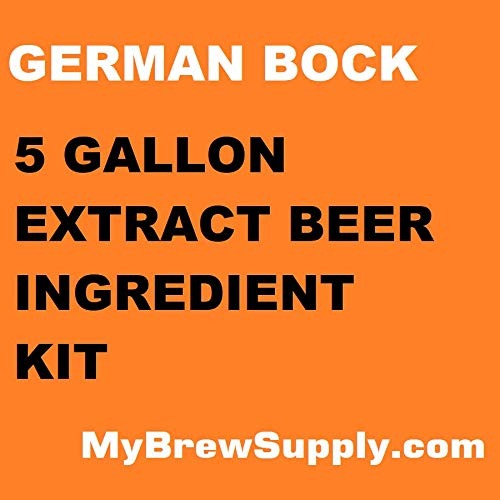
Item Name: German Bock Homebrew 5 Gallon Beer Extract Ingredient Kit By My Brew Supply
Bullet Point 1: German Bock Homebrew 5 Gallon Beer Extract Ingredient Kit
Bullet Point 2: Kit Comes with Dry Malt Extract, Specialty Grains, Corn Sugar, Hops, Yeast, Priming Sugar and Bottle Caps
Bullet Point 3: ABV: 6.9%, Easy-to-Follow Brewing Procedures
Bullet Point 4: Makes 5 Gallons of beer (approx. 53+ 12 oz bottles)
Bullet Point 5: Ships Promptly
Product Description: GERMAN BOCK 5 Gallon Beer Extract Ingredient Kit This extract kit is a clean amber color with flavors of toasty bread crust, caramel, and an inkling of floral and herbal hop character. Contains: 6 lb Dark Dry Malt Extract 1 lb Corn Sugar Specialty Grain Blend 8 oz Caramel 60 L 4 oz English Pale Chocolate Malt 4 oz CaraBrown 2 oz Hallertauer Mittelfruh* 11.6 g Nottingham* 5 oz Priming Sugar Grain Bag 50 Bottle Caps Instruction Sheets * hops may vary due to availability Specifications: OG: 1.067 FG: 1.013 IBU: 22.6 Color: Amber Brown Difficulty: Easy Makes 5 Gallons of beer (approx. 53+ 12 oz bottles). *Hops and Yeast may vary based on availability. Sold by My Brew Supply
Value: 1.0
Unit: Count

Price: 47.99